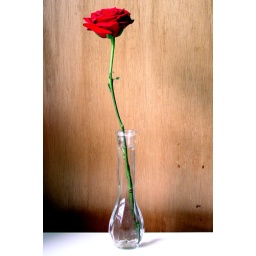
red rose in a bud vase...